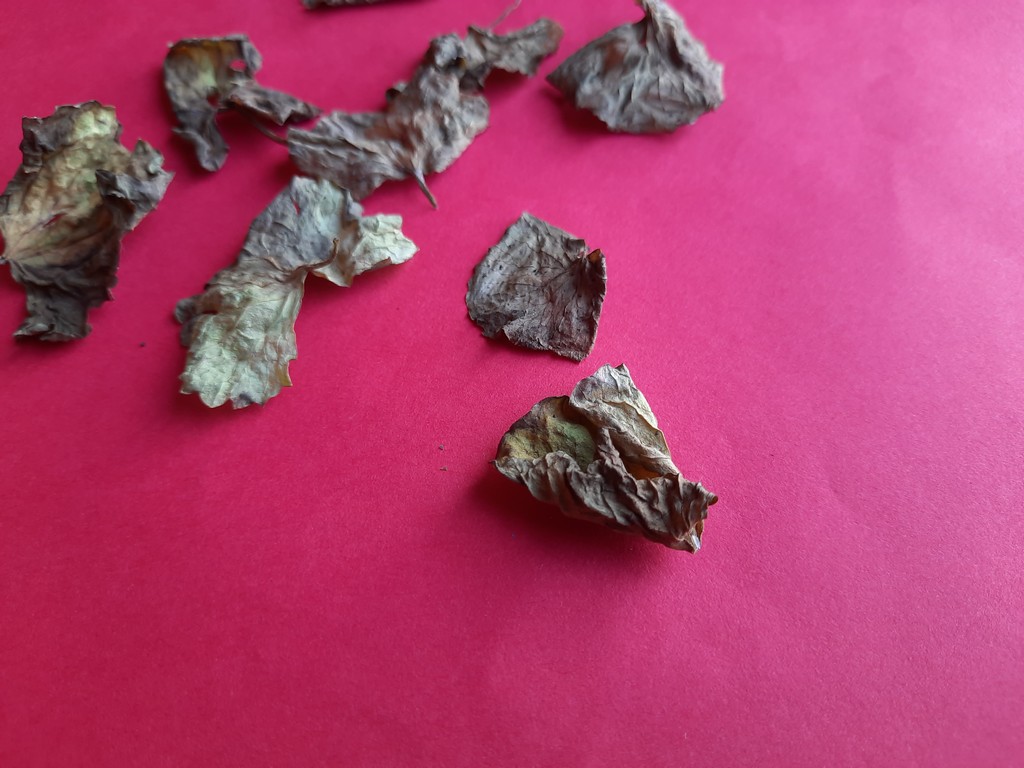
Label: Dried